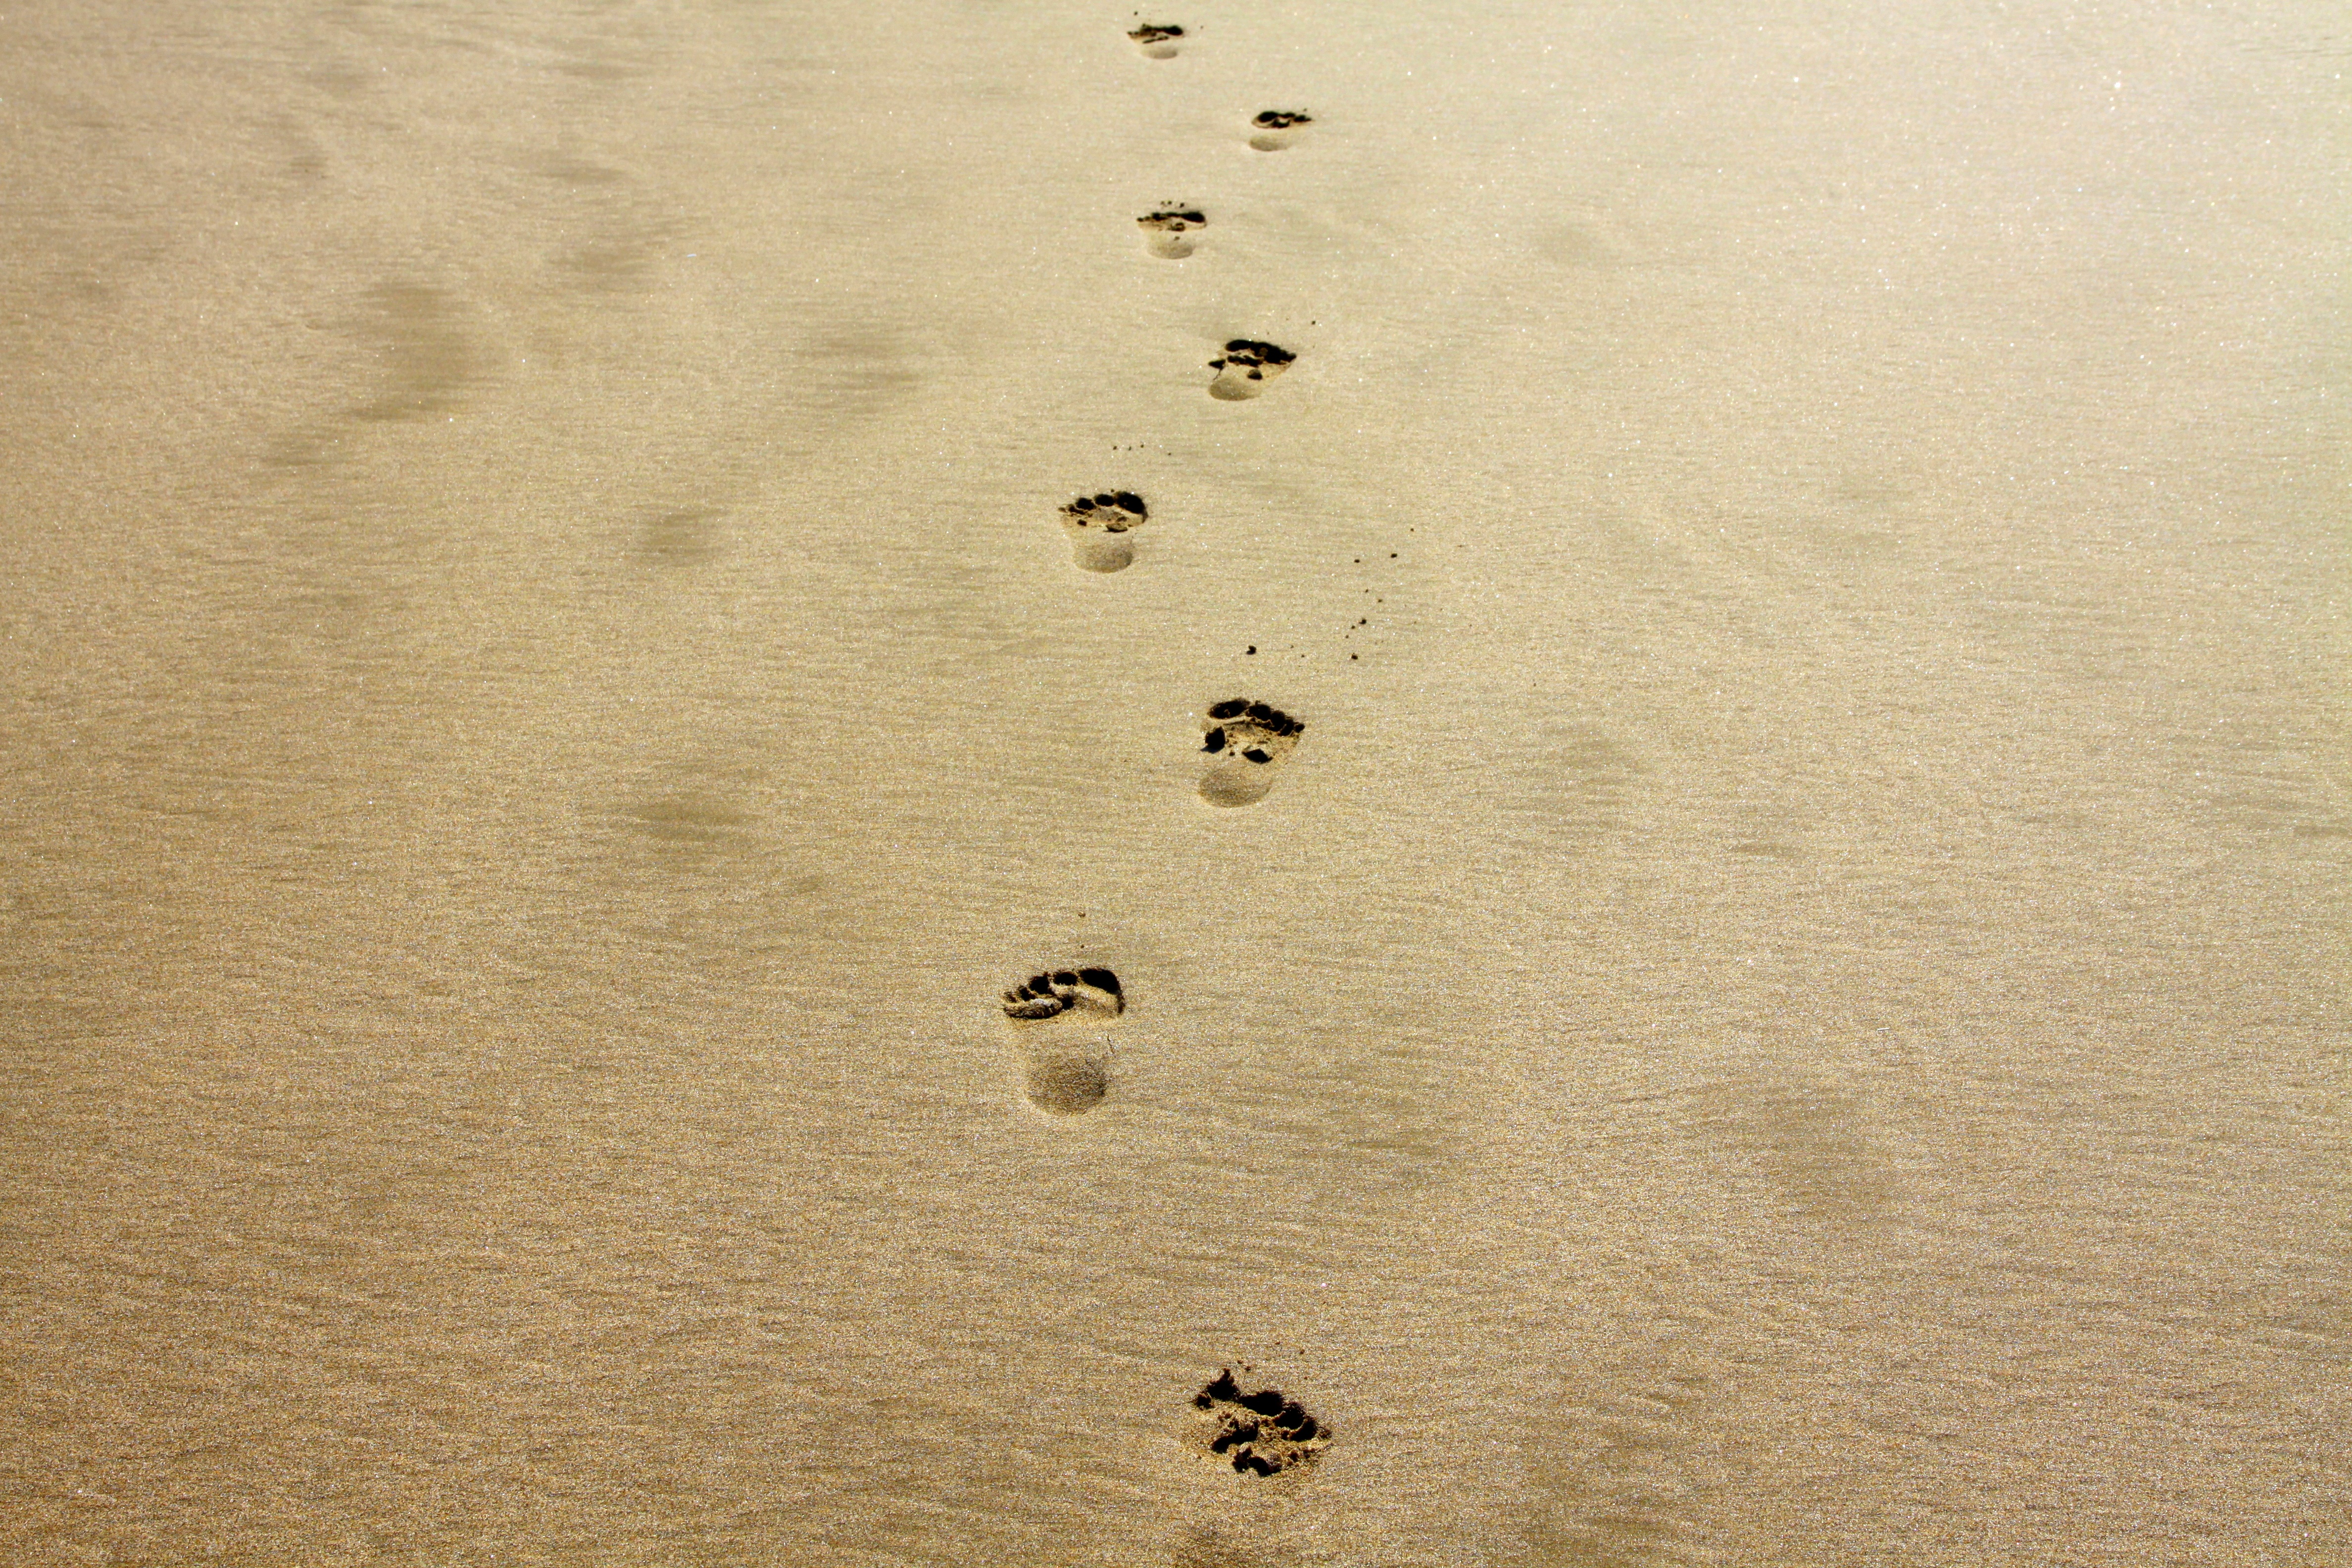
hand, beach, sea, coast, water, nature, path, outdoor, sand, light, glowing, wood, sunshine, sun, sunlight, texture, leaf, shore, footprint, alone, summer, vacation, travel, coastline, seaside, thinking, contemplation, environment, love, pattern, line, golden, relax, paradise, shine, tranquil, journey, color, peaceful, natural, artistic, holiday, calm, island, romance, glow, yellow, tourism, lifestyle, leisure, seashore, season, material, circle, relaxing, close up, colour, sunny, fun, relaxation, background, gold, design, happy, happiness, bright, reflecting, wallpaper, different, beautiful, day, pretty, shape, magical, enjoy, backdrop, effect, wellness, macro photography, background pattern, sunny day, mental health, beach sand, outdoor lighting, summer beach, summer landscape, nature background, bright background, lights background, summer background, color background, spring background, gold background, quote background, golden background